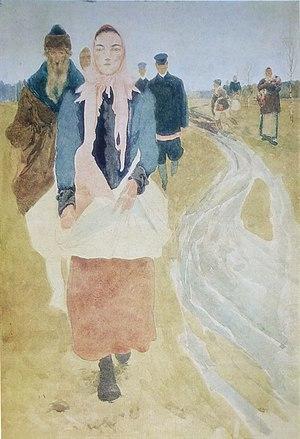
Rue de Moscou un jour de fête au XVIIᵉ siècle est un tableau du peintre russe Andreï Riabouchkine, qu'il a terminé en 1895. Il est exposé au Musée russe, à Saint-Pétersbourg. Ses dimensions sont de 204 × 390 cm. C'est une scène historique de genre qui décrit un moment de la vie dans une rue de la capitale russe au XVIIᵉ siècle : le retour d'un office religieux d'habitants vêtus avec élégance, qui se protègent des eaux de la raspoutitsa de l'automne.